Meia lua de frente

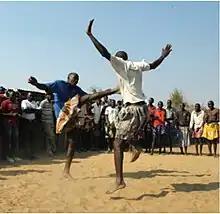
Front crescent kick in engolo.

Front crescent kick ("okupayeka") is one of the basic kicks in engolo, an Angolan martial art considered the ancestor of capoeira. There are numerous variations of the crescent kick in engolo: